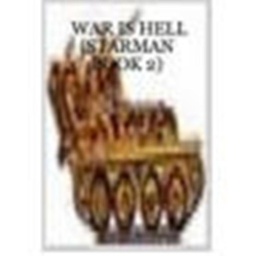
This is the fourth book in the Bowman series. Star meets a strange woman. She isn't real. She is a computer generated woman.